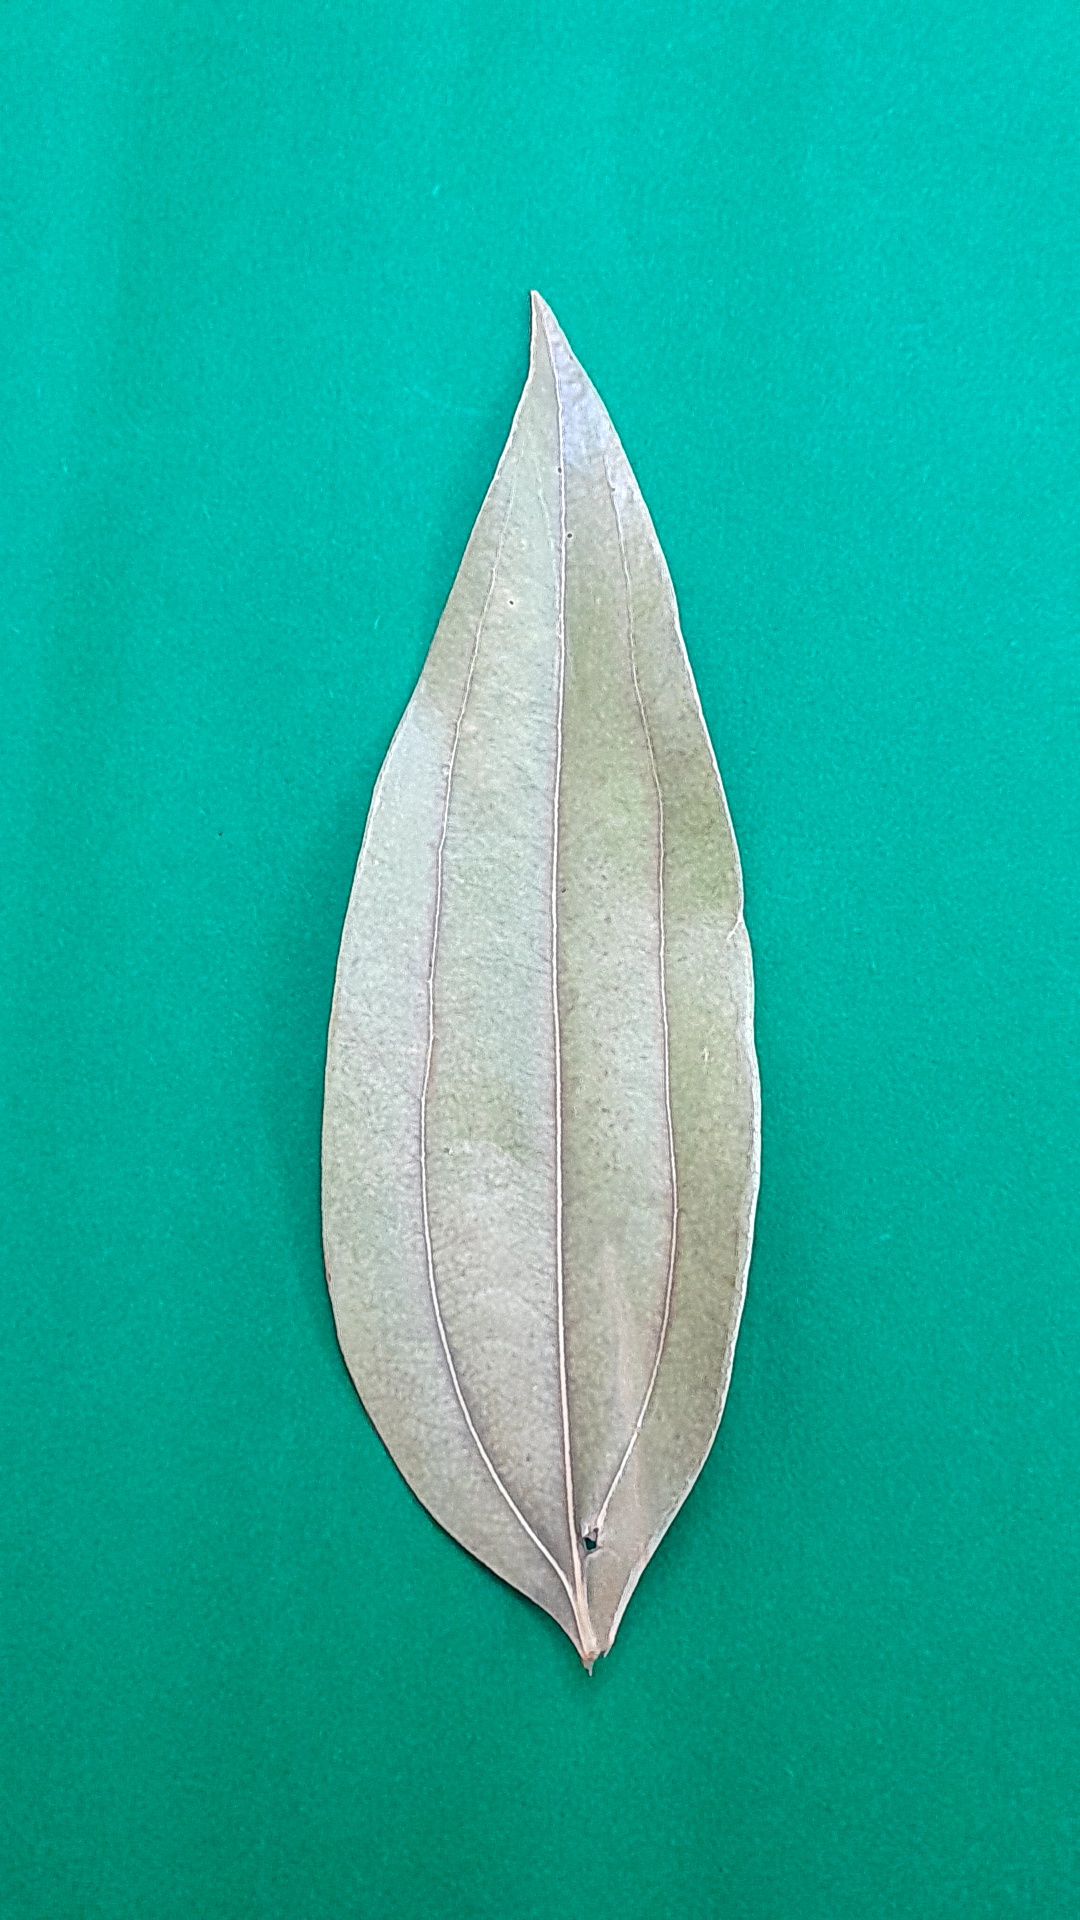
Label: Dry Leaf